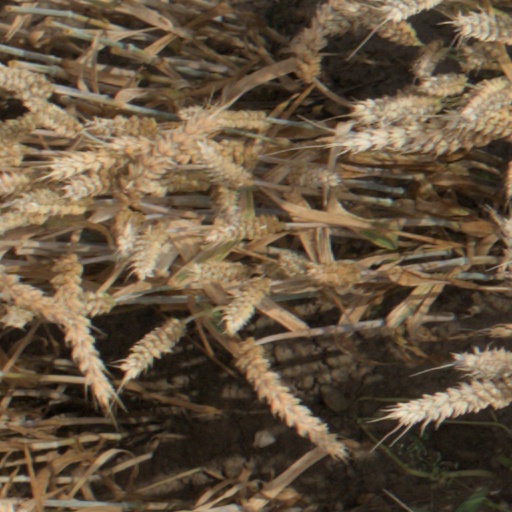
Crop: wheat